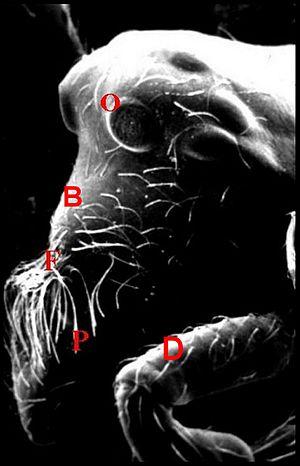
Mâle type d' Argyrodes benedicti, prosome, vu au microscope électronique à balayage.
Argyrodes benedicti est une espèce d'araignées aranéomorphes de la famille des Theridiidae.